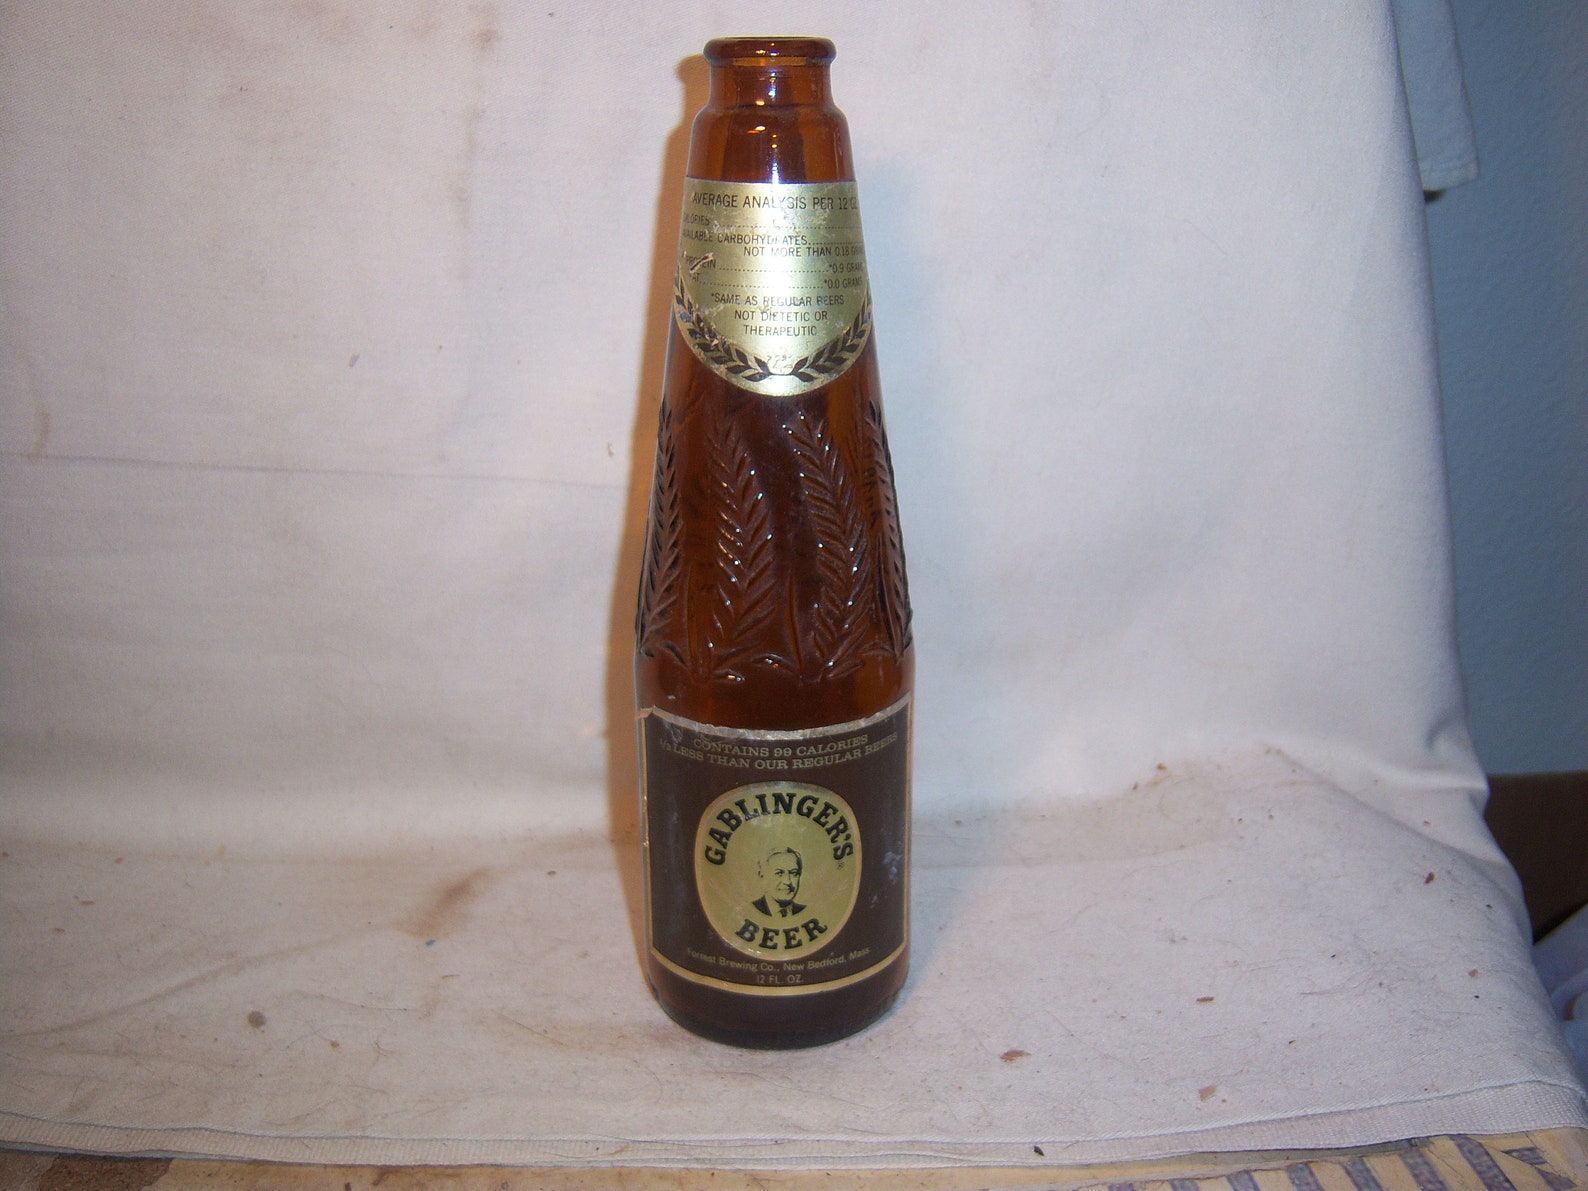
Waste category: glass